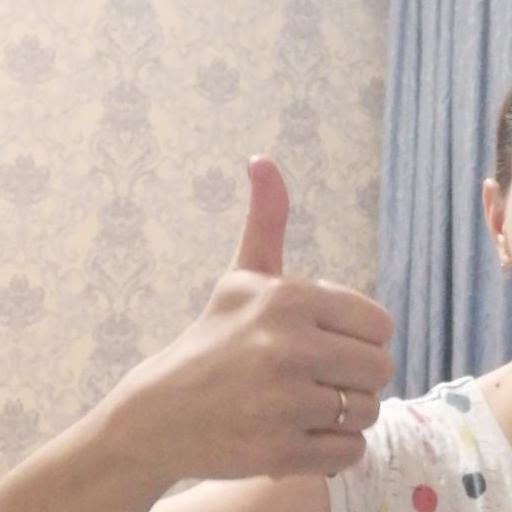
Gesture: like